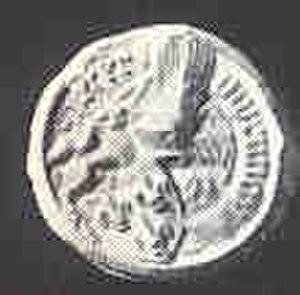
Sceau de Pierre Pipenpoy échevin de Bruxelles, XIV siècle
La famille Pipenpoy, est une très ancienne et influente famille patricienne de Bruxelles qui exerça des fonctions publiques dans la capitale du duché de Brabant jusqu'à la fin de l'Ancien Régime. Elle s'éteignit en 1832 en la personne de Catherine de Pipenpoy, âgée de cent ans.
La famille Pipenpoy, est une très ancienne et influente famille patricienne de Bruxelles qui exerça des fonctions publiques dans la capitale du duché de Brabant jusqu'à la fin de l'Ancien Régime. Elle s'éteignit en 1832 en la personne de Catherine de Pipenpoy, âgée de cent ans.
Le Magistrat de Bruxelles désigne l'ensemble des titulaires de fonctions politiques liées à la gestion de la ville de Bruxelles, tous pouvoirs confondus, tels qu'institués du XIIIᵉ siècle à 1795 - soit la période où la ville relevait du duché de Brabant.